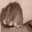
Label: mouse